True Crime: Streets of LA

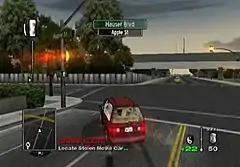
Driving in "True Crime". The car's health gauge is on the top left of the screen. The "Crime Alert" indicates a random crime has just happened, with the player given the option of investigating it. In the mini-map on the bottom left, the green mark indicates the current primary objective. A red mark points to the random crime.

Driving missions can involve either trying to catch another car, escape from another car or tailing another car. At all times, when the player is in a car, their car's condition is shown on-screen. If the car's health meter empties, the car is close to destruction. When another car is involved, that car's health meter will also be shown on-screen. When the player is tailing another car, a "Tail meter" will appear on-screen, with three sections and a moving arrow. If the arrow is in the top section, it means the player is too close and must slow down. If the arrow is in the bottom section, it means the player is losing the target and must speed up. As such, the player must try to keep the arrow in the middle section as much as possible. During normal driving missions, the player can solve random crimes provided by the radio dispatcher.